Dancemaker

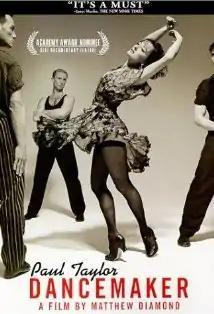
Film poster

Dancemaker is a 1998 American documentary film directed by Matthew Diamond about the career of choreographer Paul Taylor. It was nominated for an Academy Award for Best Documentary Feature. Walter Scheuer, one of the producers, was a longtime trustee of the Paul Taylor Dance Company. After its theatrical run, it aired on the PBS series "American Masters".